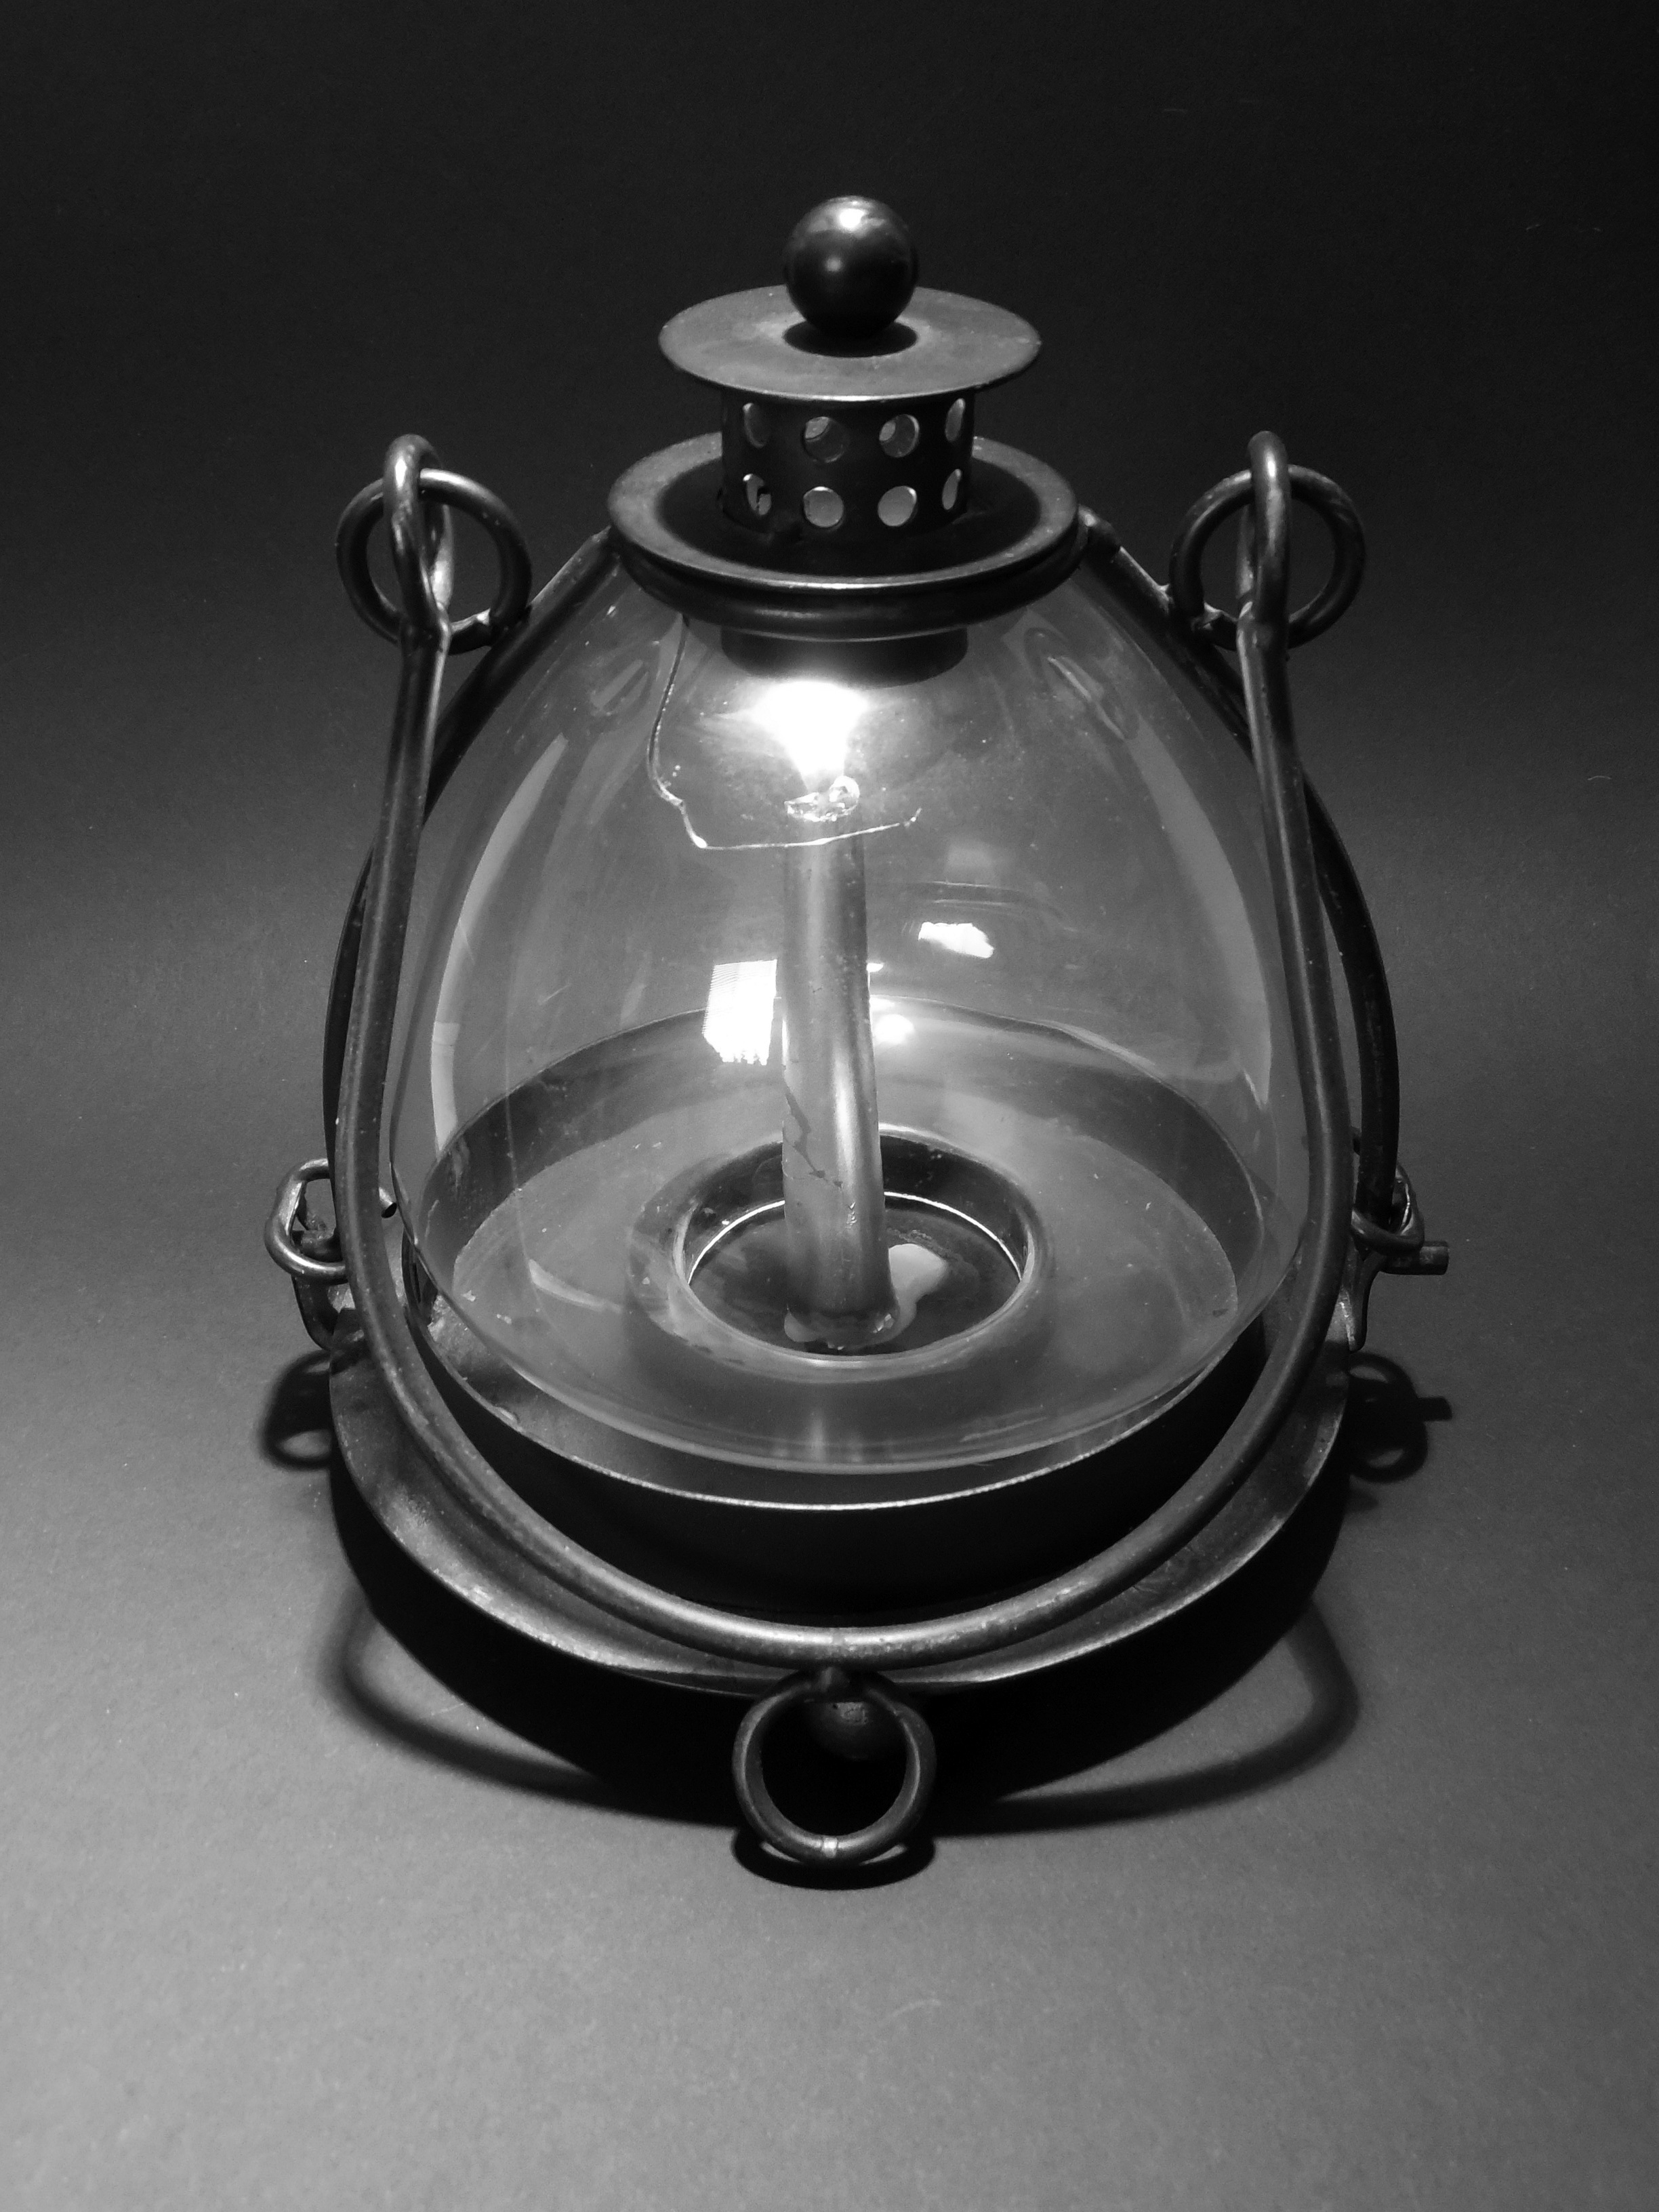
light, antique, wheel, lantern, kettle, lamp, candle, lighting, candlelight, small appliance